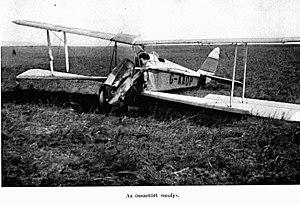
Le comte László Ede Almásy de Zsadány et Törökszentmiklós est un aristocrate et aventurier hongrois qui fut officier, pionnier de l'aviation, pilote automobile, chasseur, explorateur, cartographe, espion, et réalisa de nombreuses expéditions au Sahara.